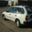
Label: automobile